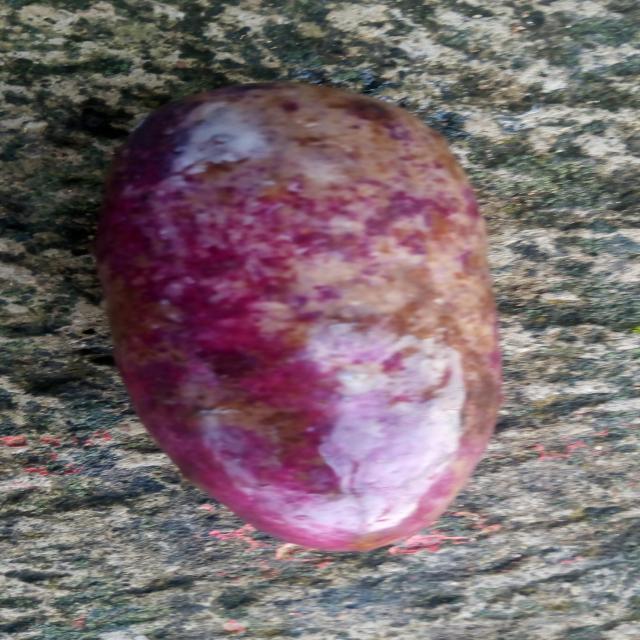
Plum grade: bruised